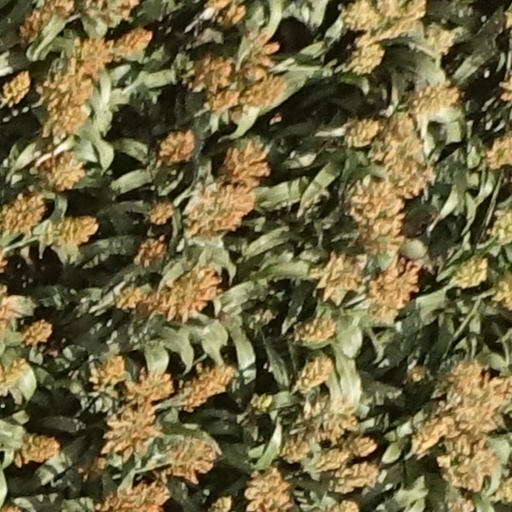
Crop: sorghum